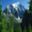
Label: mountain